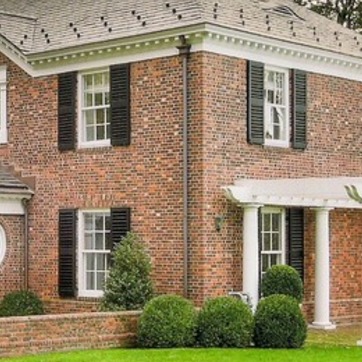
Material: brick